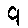
Label: 9